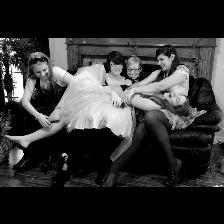
Label: Human